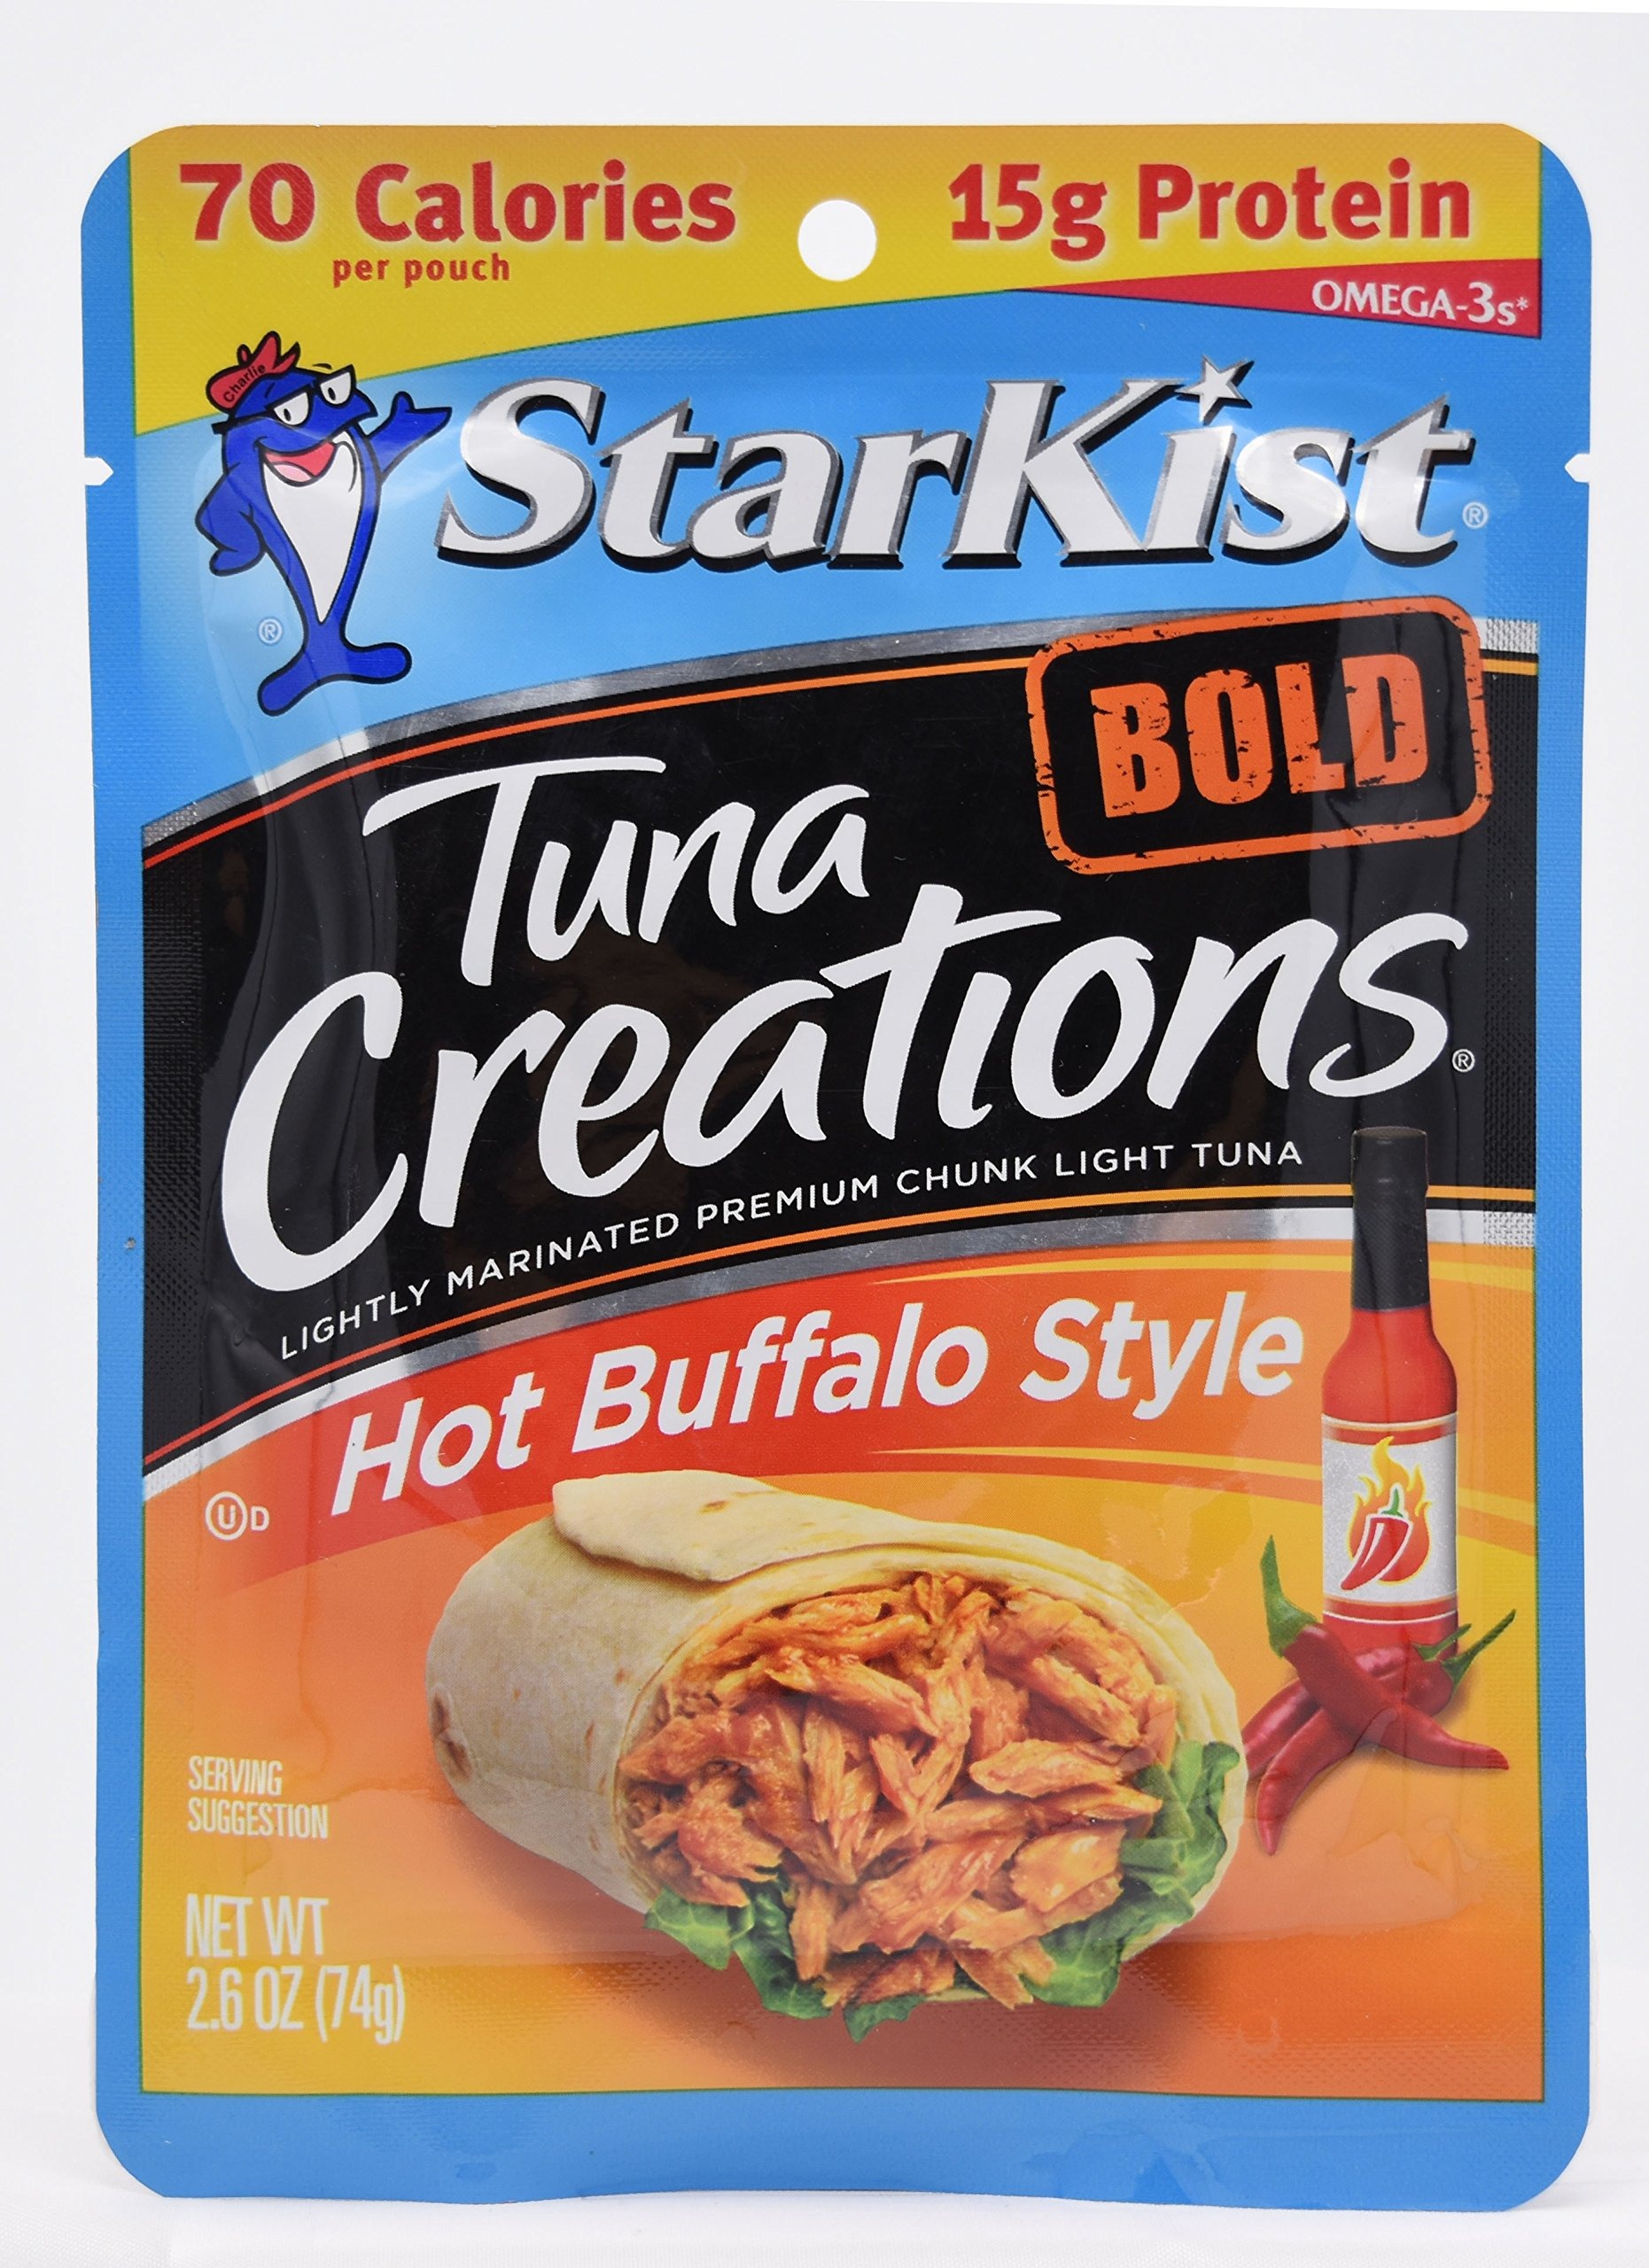
Item Name: Starkist Tuna Creations, Hot Buffalo Style, Single Serve 2.6-Ounce Pouch (Pack of 40)
Bullet Point 1: Select Cuts of Premium Tuna with Aged Cayenne Peppers for an Authentic Buffalo Sauce Taste
Bullet Point 2: Natural Source of Omega-3; Low in Fat; High in Protein
Bullet Point 3: Delicious in Salads, Tacos, Wraps, Sandwiches, on Crackers for a Quick Snack or Straight Out of the Pouch
Bullet Point 4: Convenient No-Drain Single Serve Flavor Fresh Pouch; Easy to Take Anywhere and Eat Anytime
Bullet Point 5: Certified Dolphin Safe
Product Description: Attention hot sauce lovers! We’ve combined select cuts of premium tuna with aged cayenne peppers for an authentic Buffalo Sauce taste. 15 grams of protein and 70 calories per single-serve pouch provide a smart (and spicy!) boost of protein to any salad, wrap, or right from the pouch. Packed in our no-drain, flavor fresh pouch, it’s easy to take anywhere and eat anytime. StarKist Tuna Creations Hot Buffalo Style has 130 mg of EPA and DHA Omega-3’s per pouch.
Value: nan
Unit: None

Price: 1.09